Edward Connelly

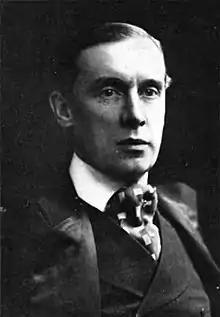
Connelly, c. 1909

Edward Connelly (December 30, 1859 – November 21, 1928) was an American stage and film actor of the silent era.